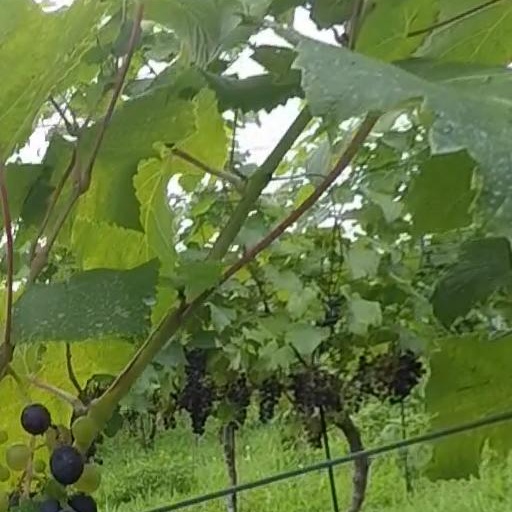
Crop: grape